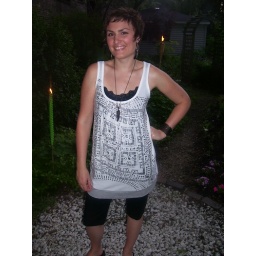
Linnzi looking cute in her new shirt from L.A.